Bashkiriya Nature Reserve

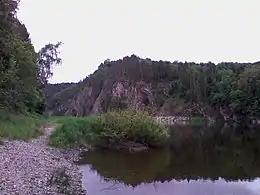
Bashkirsky Nature Reserve

There is a nature museum at the reserve, but visits to the territory itself requires permission from reserve management, and only a limited number of ecological tour routes are allowed to be used with guides.